Six moments musicaux (Rachmaninoff)

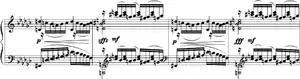
In "Allegretto"'s section two, the dynamics change so frequently they become one of the major hurdles in this piece.

The second piece, referred to as a "glittering showpiece", is positioned in contrast to the lyrical and "atmospheric" melody of the first piece. The piece is in the quick tempo "allegretto" (quickly), at = 92. It is 131 measures long, the most of all six pieces, but the second shortest in terms of playing time, usually no longer than three and a half minutes (the shortest is number four). This piece represents a typical nineteenth-century étude, similar in style to Frédéric Chopin's Études (Opp. 10, 25), with a melody interspersed between rapid sextuplet figures. It is in strict ternary form with a coda: identical beginning and ending sections beginning on measures 1 and 85, and a contrasting middle section starting on measure 45. The second section radically changes dynamics, constantly changing from "piano" to "fortissimo" and even "sforzando". It is, throughout, a relentless torrent of descending half steps and a cascading left hand figure reminiscent of Chopin's "Revolutionary Étude" (Op. 10, No. 12, 1831). Ending the piece is a slow coda in "Adagio" (at ease) which closes with a plagal cadence in E minor.